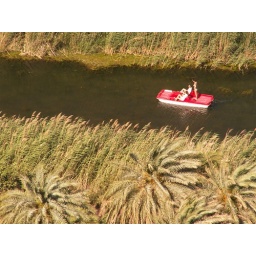
You can rent a boat for a short ride on the river in Preveli.